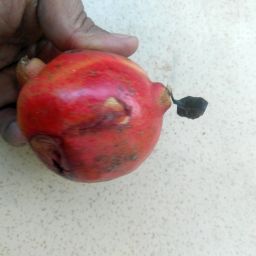
Fruit: Pomegranate
Quality: Bad